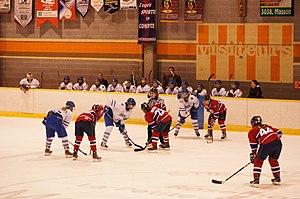
Hockey féminin